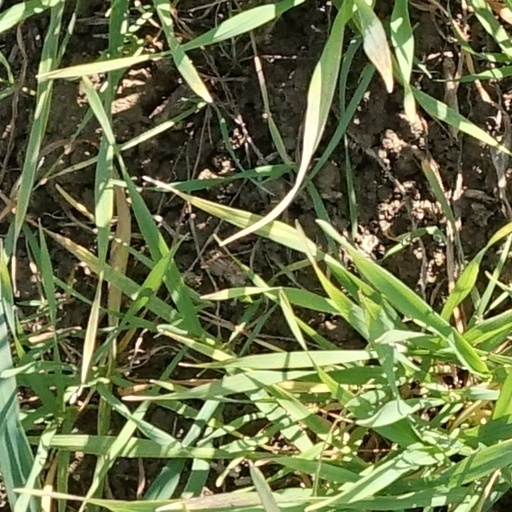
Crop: wheat